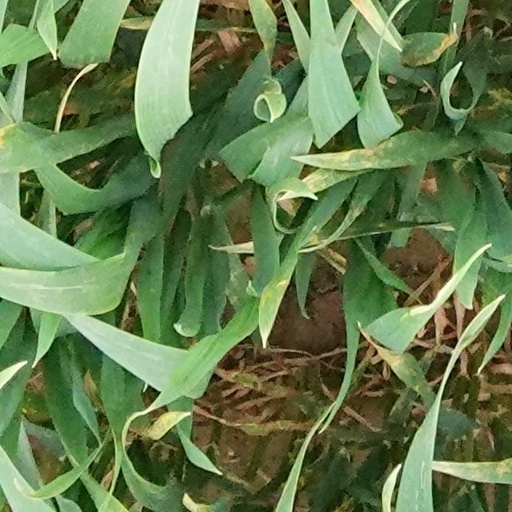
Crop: wheat